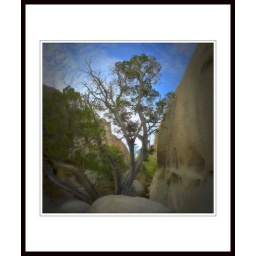
The rhymic movement of a tree in a canyon with the LX3 in pinhole.